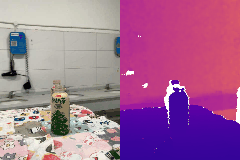
Label: bottle